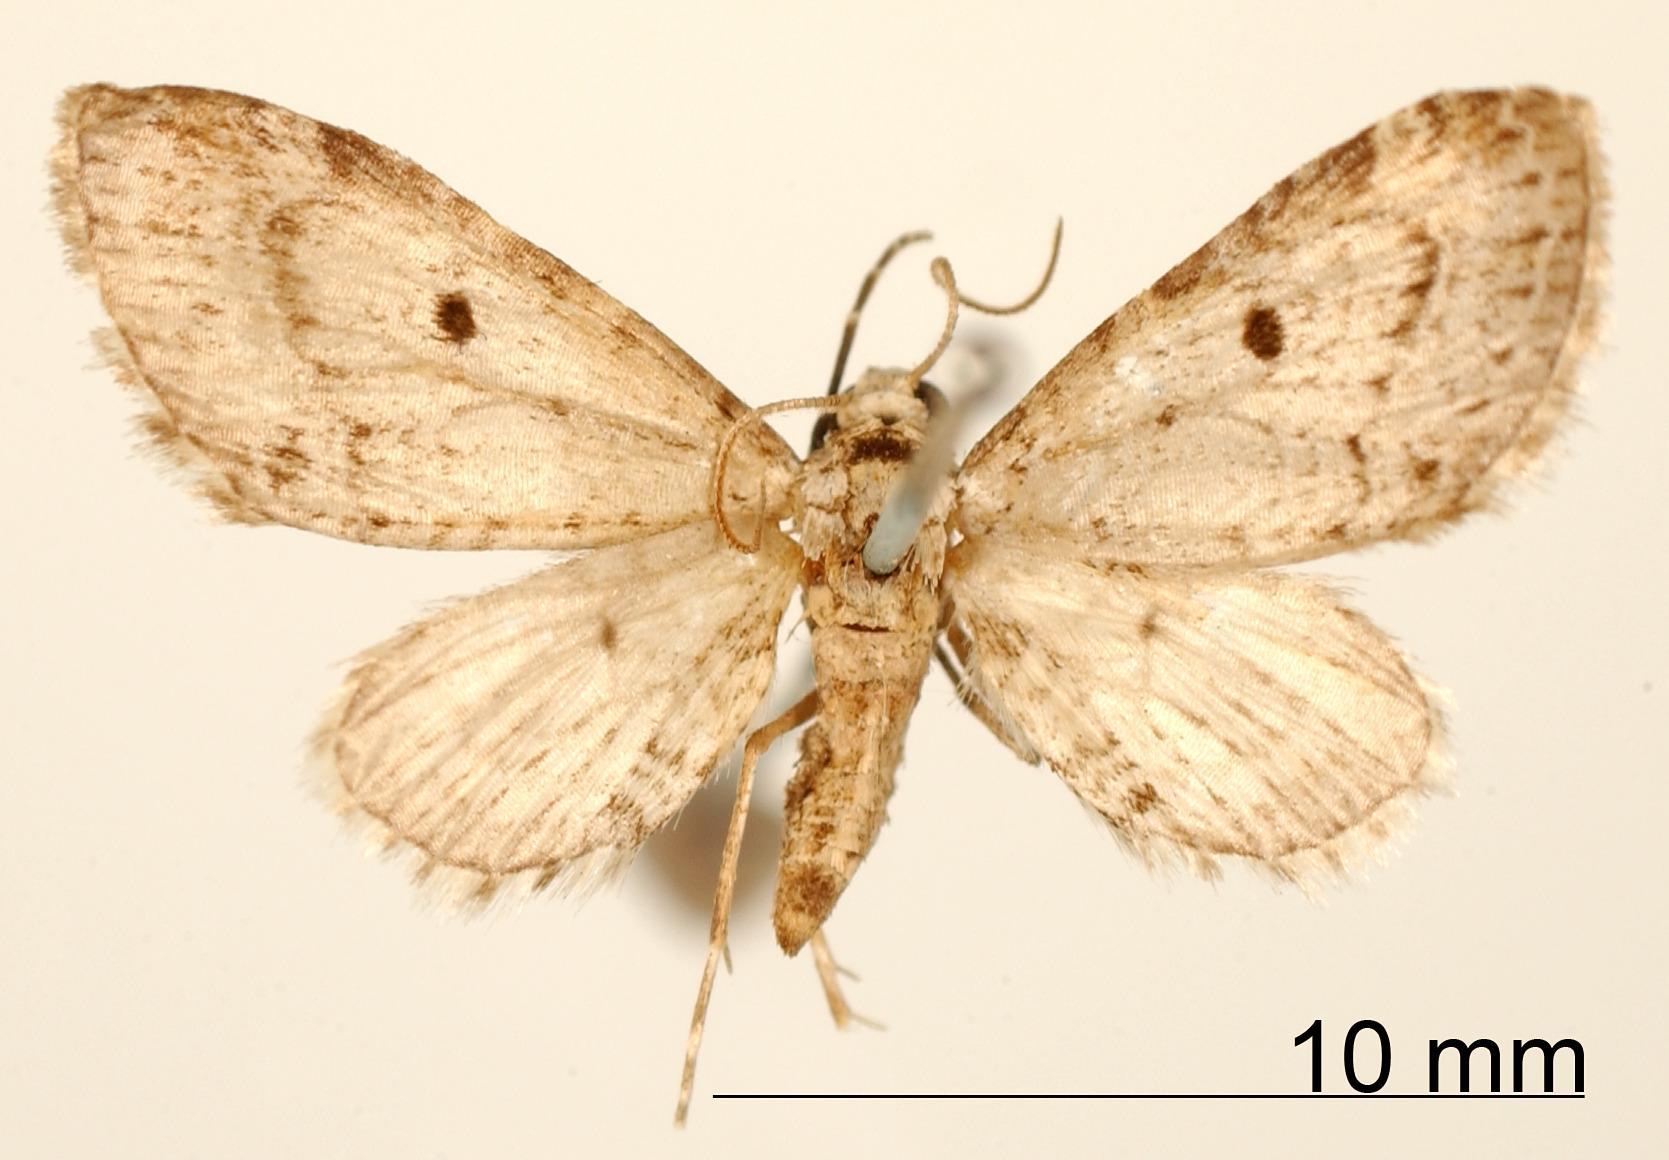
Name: Eupithecia veleta
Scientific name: Eupithecia veleta Dognin, 1899
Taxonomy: Animalia, Arthropoda, Insecta, Lepidoptera, Geometridae, Larentiinae
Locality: Environs de Loja, Ecuador